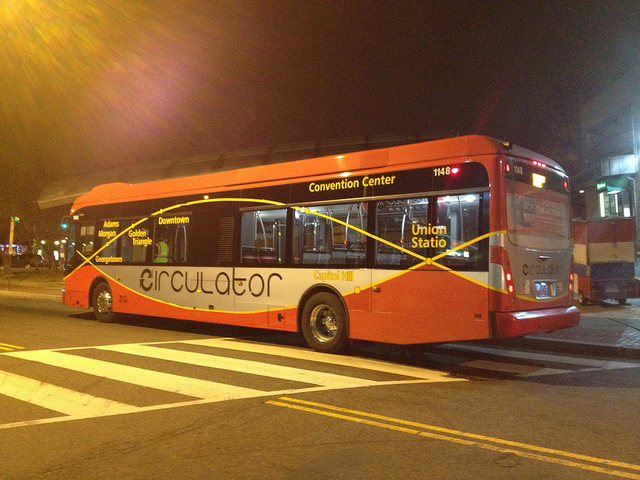
a red and black travel bus riding down a street

A city bus is traveling down the empty street.

A bus with a Circulator ad on the side is driving at night.

A transit bus at night time at a stop on the side of a street.

an orange bus is sitting by the curb